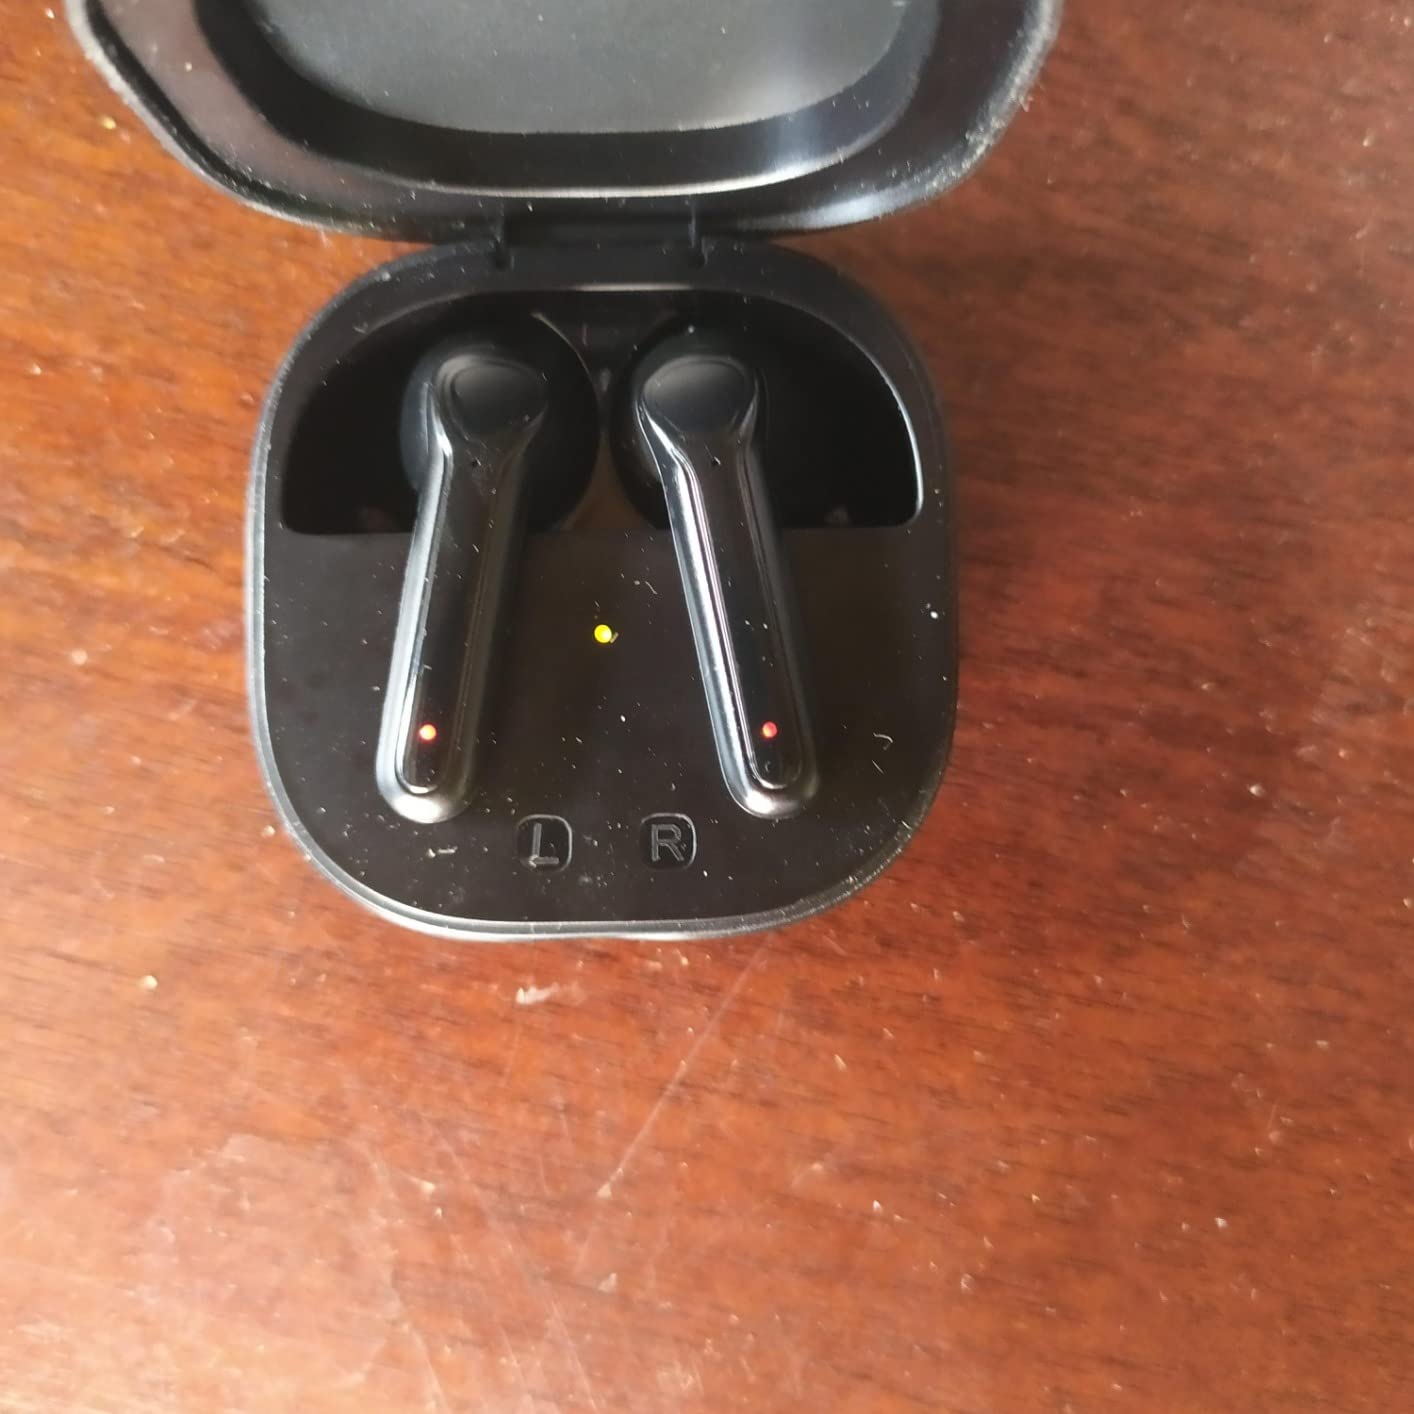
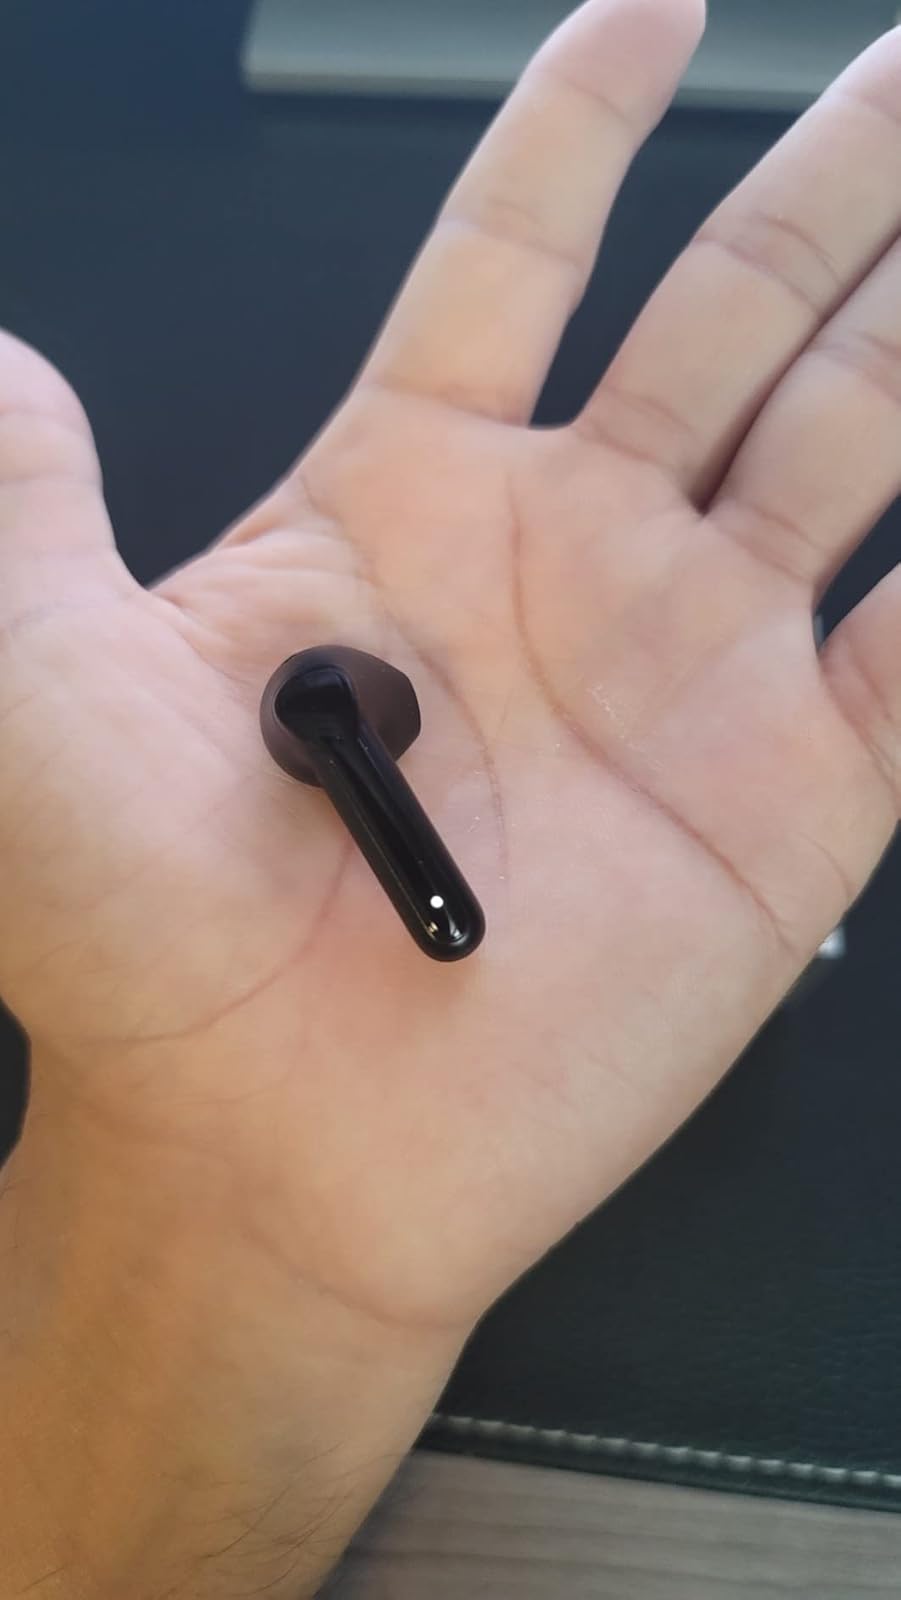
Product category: earbuds
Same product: yes